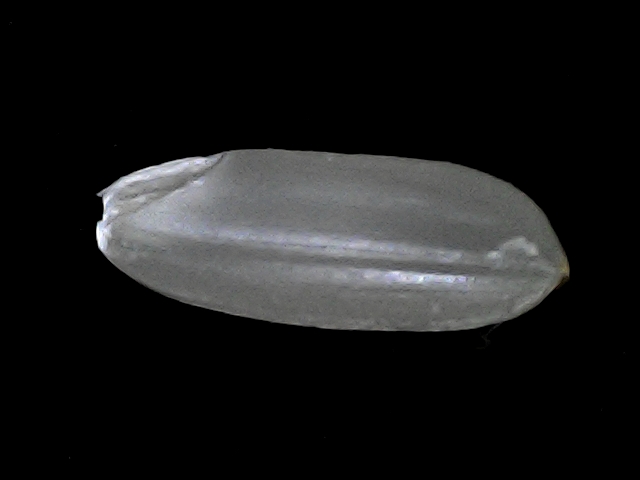
Rice variety: BRRI67